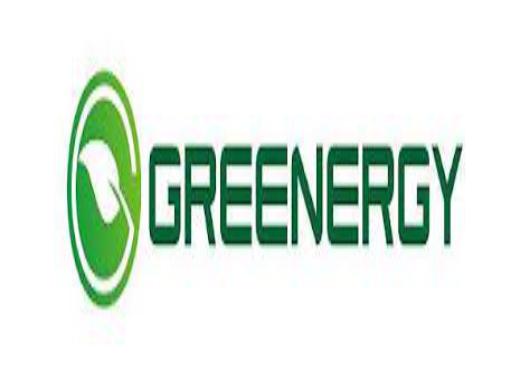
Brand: Greenergy
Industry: Others